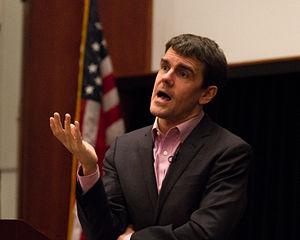
James Surowiecki est un journaliste américain. Il participe au New Yorker.